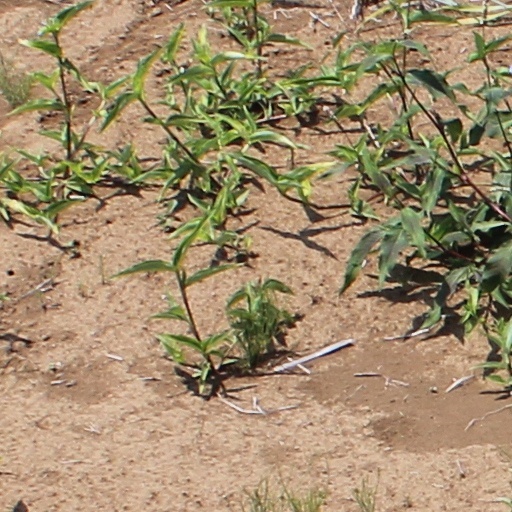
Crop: wheat